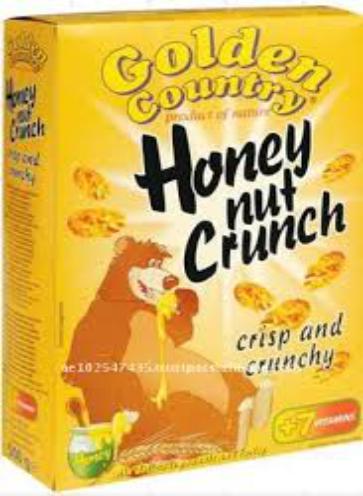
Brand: Honey Nut Corn Flakes
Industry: Food